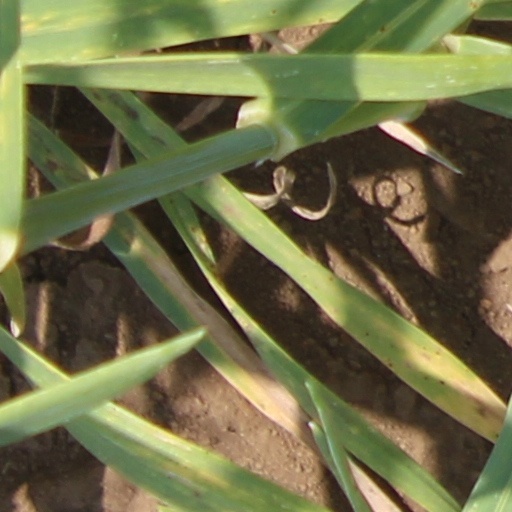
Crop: wheat